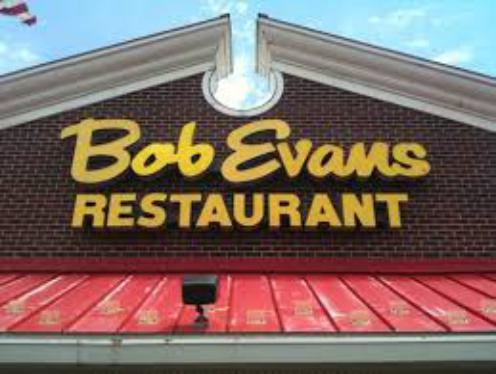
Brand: Bob Evans Restaurants
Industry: Clothes